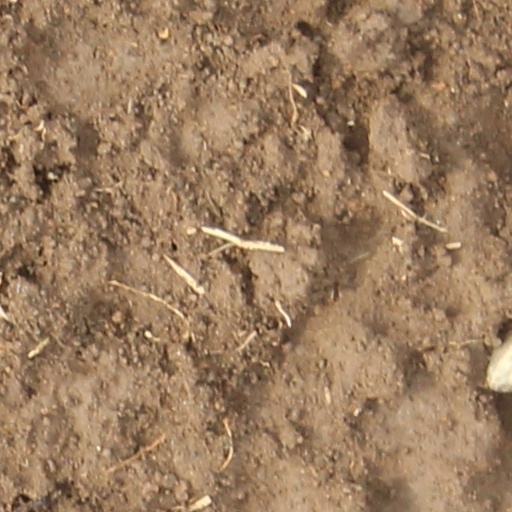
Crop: wheat